Tony Hoagland

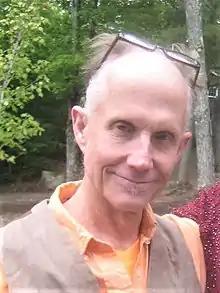
Hoagland in 2013

Anthony Dey Hoagland (November 19, 1953 – October 23, 2018) was an American poet. His poetry collection, "What Narcissism Means to Me" (2003), was a finalist for the National Book Critics Circle Award. His other honors included two grants from the National Endowment for the Arts, a 2000 Guggenheim Fellowship in Poetry, and a fellowship to the Provincetown Fine Arts Work Center. His poems and criticism have appeared in such publications as "Poetry Magazine, Ploughshares, AGNI, Threepenny Review, The Gettysburg Review, Ninth Letter, Southern Indiana Review, American Poetry Review" and "Harvard Review."